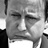
Emotion: sad